Garbhanga Wildlife Sanctuary

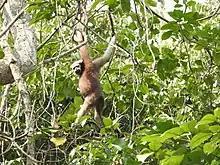
Hoolock gibbon in Garbhanga

In earlier days, various NGOs and researchers witnessed rare animals such as serow, clouded leopard, and bison and wanted to study Garbhanga. Therefore, when the Working Plan of the Kamrup East Division was prepared, an attempt was made to document the faunal and flora diversity of Garbhanga and Rani Reserve Forest.